Grayslake Gelatin Factory

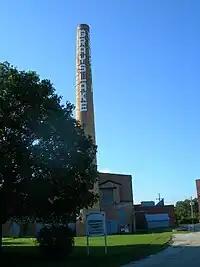
The locally famous Smoke Stack at the Grayslake Gelatin Factory reads "Grayslake Gelatin" vertically

The Grayslake Gelatin Factory is a defunct gelatin factory formerly owned by the Grayslake Gelatin Company, and is located in Grayslake, Illinois. It is locally known for its smoke stack that still rises over the town, which has earned the nickname "Grayslake's Hollywood Sign".